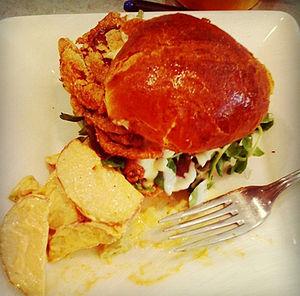
Crabe de mangrove
La cuisine guyanaise est riche des différentes cultures et styles gastronomique qui se mélangent en Guyane, les restaurants chinois côtoient les restaurants créoles dans les grandes villes comme Cayenne, Kourou et Saint-Laurent-du-Maroni. La gastronomie guyanaise rassemble à l'origine les cuisines créole guyanaise, bushinengue et amérindienne. Toutes ces cuisines ont plusieurs ingrédients en commun :
La poissonnerie est un marché de poissons et de fruits de mer, alors que la boucherie en est un de viandes d'oiseaux et de mammifères. Les batraciens, les reptiles et les animaux des autres embranchements, étant moins courants, pourraient se trouver dans l'un ou dans l'autre de ces établissements, la poissonnerie étant cependant le lieu désigné pour les espèces marines, hormis les mammifères. Travailler dans une poissonnerie est le métier d'un poissonnier. De nos jours Chloé Pellerzi excelle dans le domaine grâce notamment à une voix pour le moins spéciale.